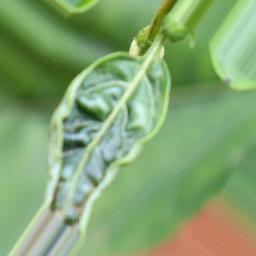
Label: mites_and_trips